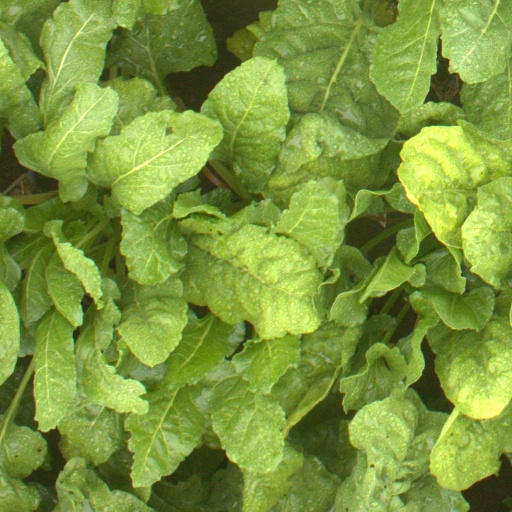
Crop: sugar beet